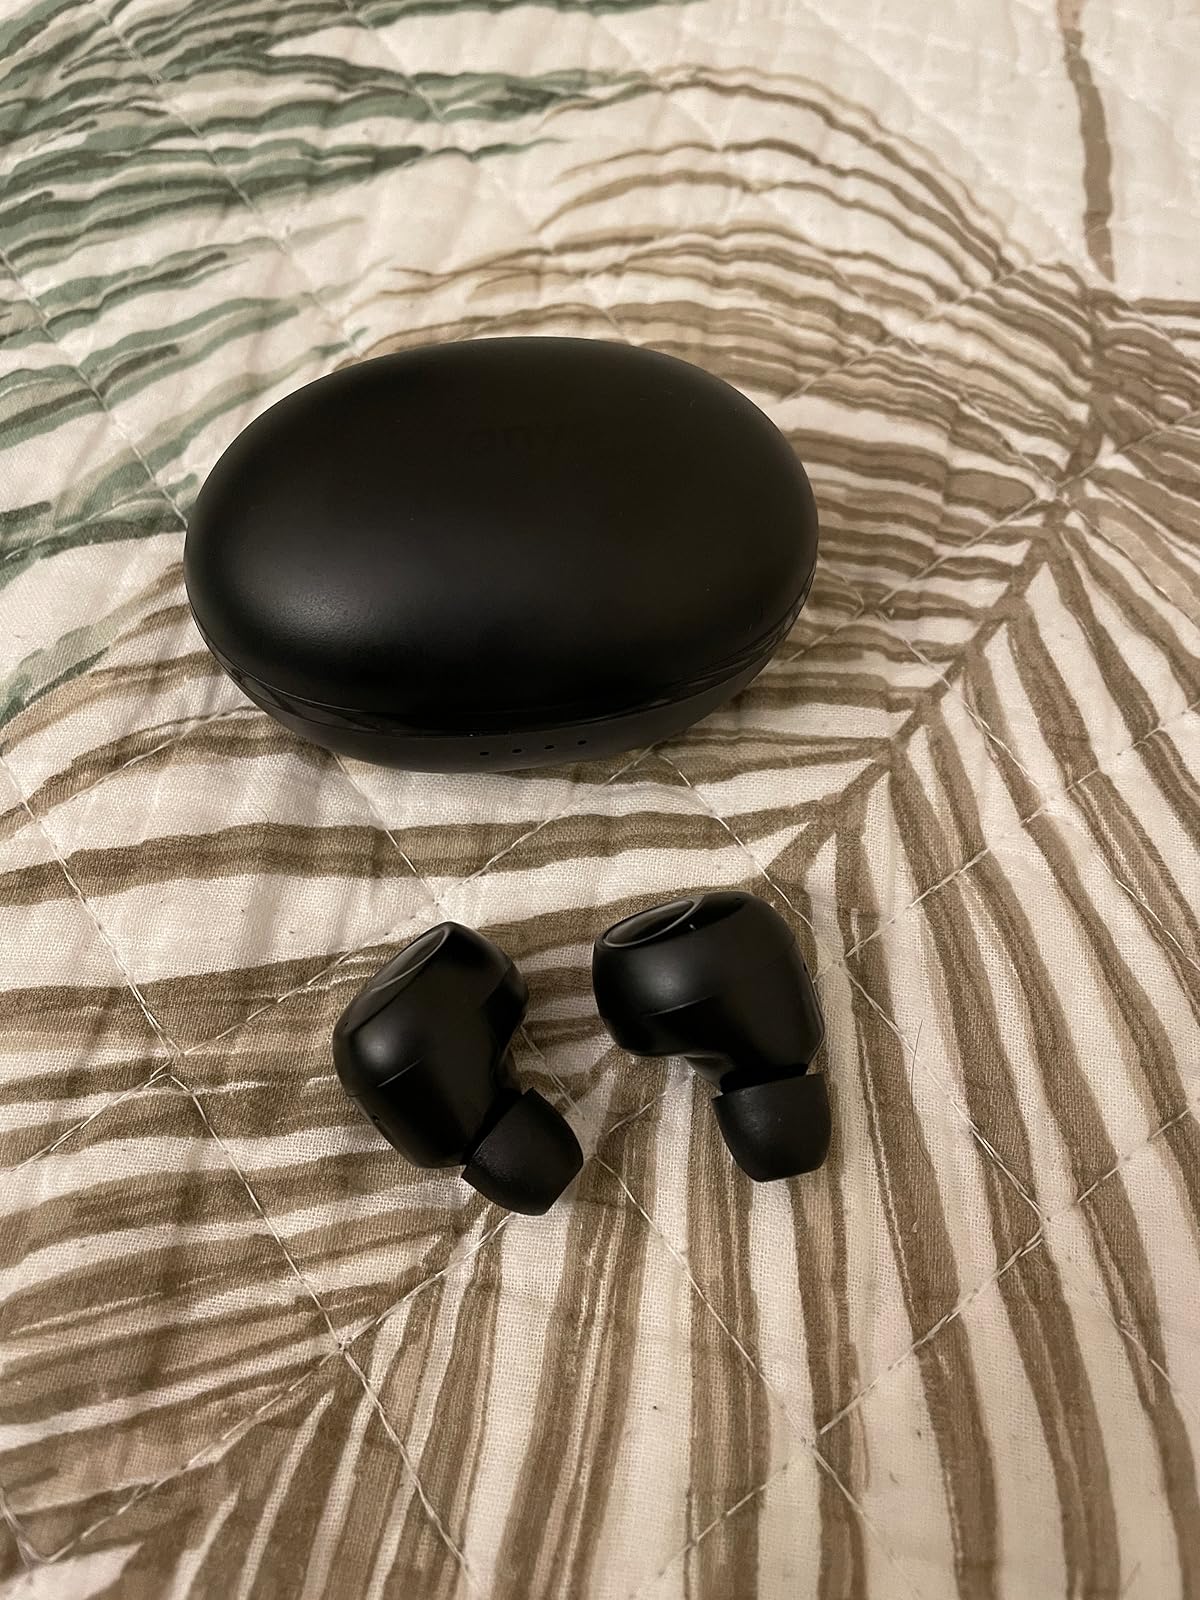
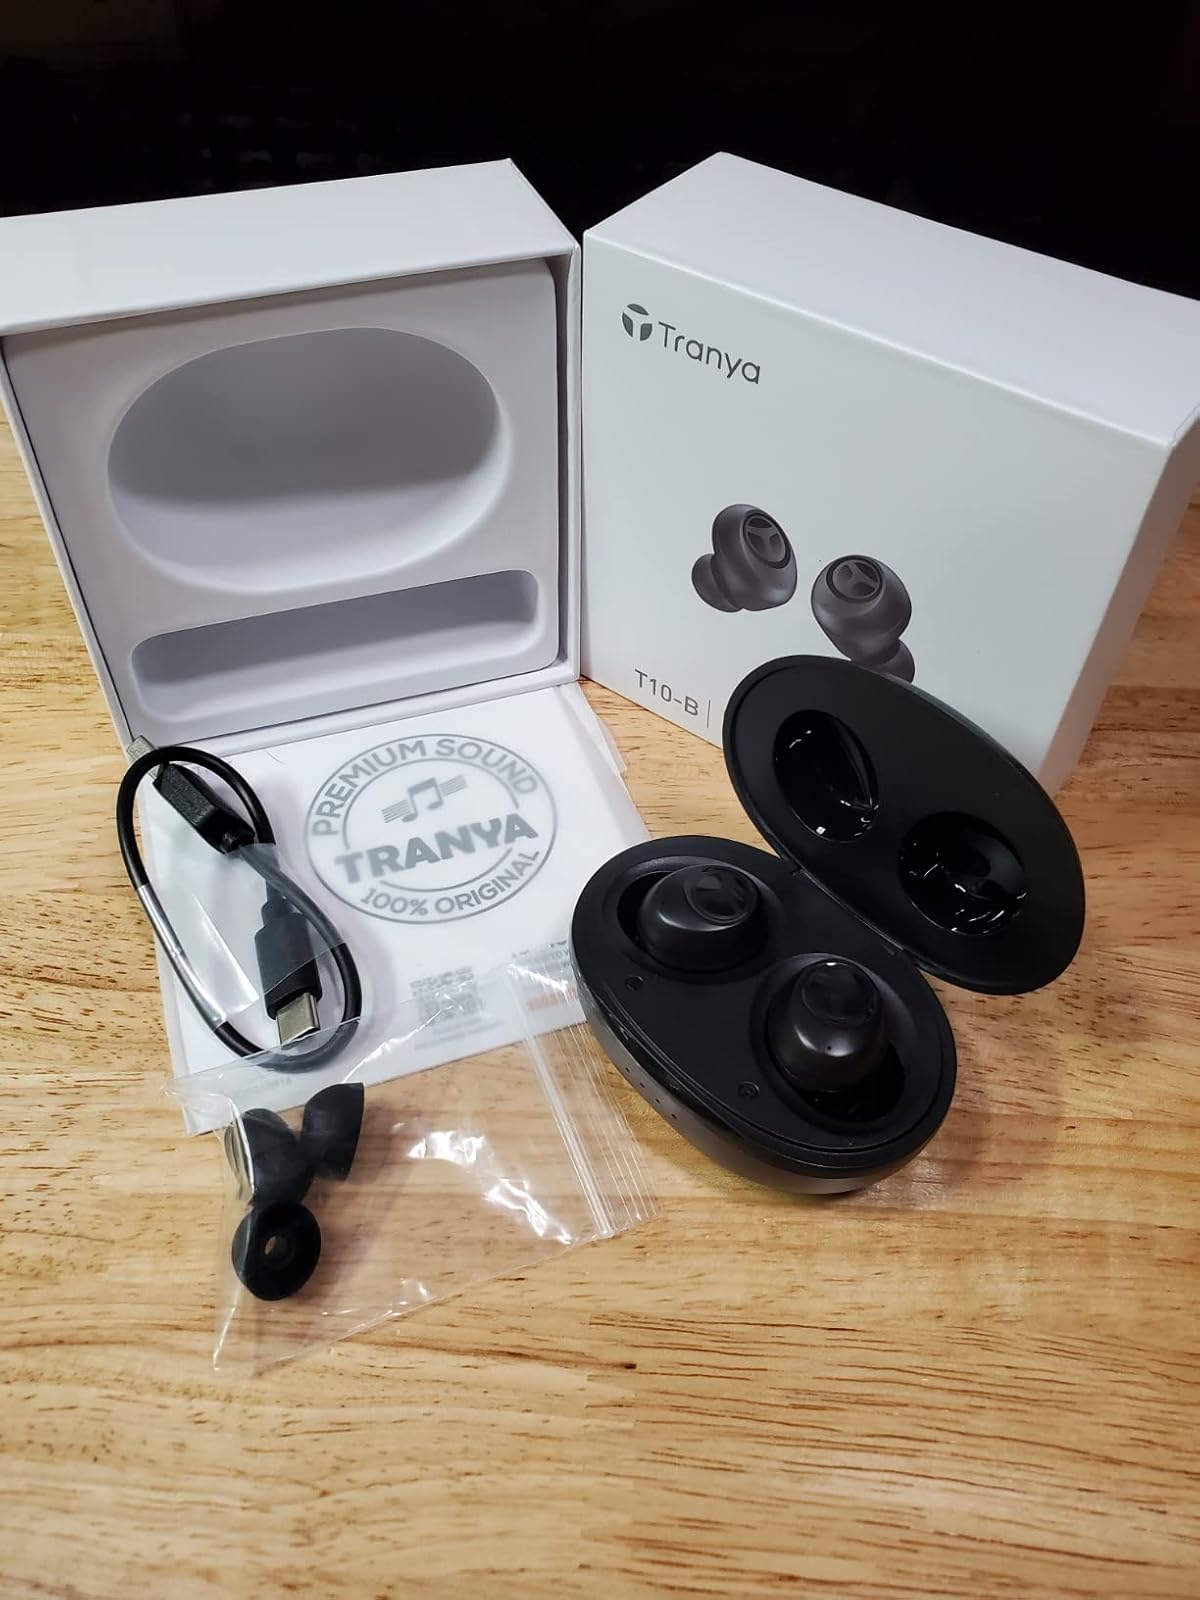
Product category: earbuds
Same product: yes